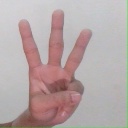
अक्षर: व